Question: Please indicate a possible affordance area of the apple that can be used for eating
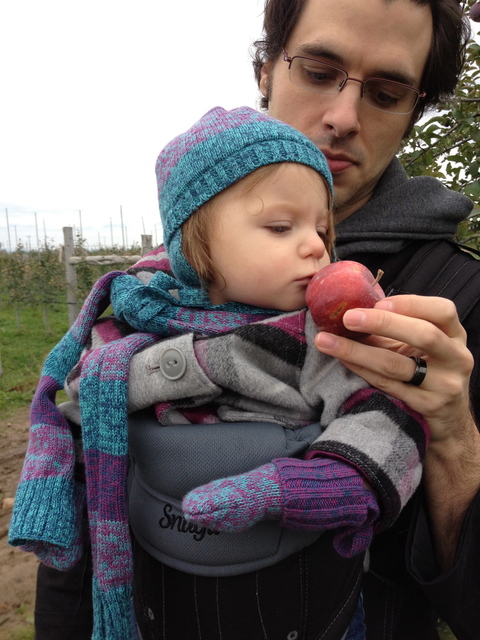
Answer: [303.158, 257.444, 383.759, 350.075]